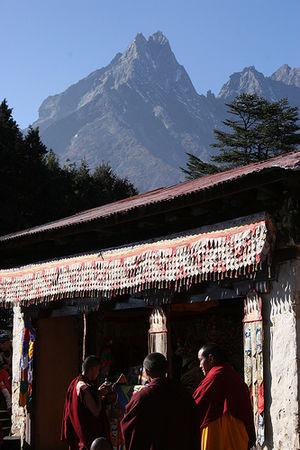
Le Khumbila ou Khumbu Yül-Lha, littéralement le « dieu de Khumbu », est une montagne de l'Himalaya, située dans la région de Khumbu à l'Est du Népal, à l'intérieur du parc national de Sagarmatha. Cette montagne est considérée comme la maison d'un dieu local et trop sacrée pour être escaladée par la plupart des Sherpas.